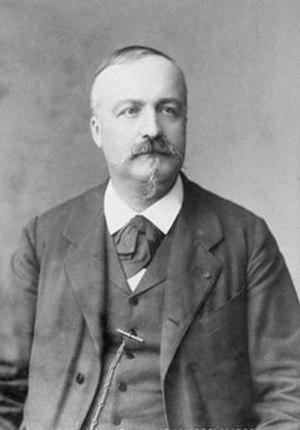
La Société astronomique de France ou SAF est une association régie par la loi du 1ᵉʳ juillet 1901. Fondée par Camille Flammarion en 1887, son but est de promouvoir le développement et la pratique de l'astronomie. Elle est reconnue d'utilité publique depuis le 4 avril 1897.
Alfred Cornu, né à Orléans le 6 mars 1841 et mort à Villeherviers le 12 avril 1902, est un physicien français.
Février